Legends of Anglerre

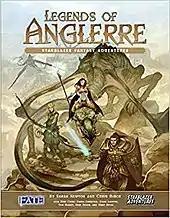

Legends of Anglerre is a role-playing game published by Cubicle 7 in 2010.